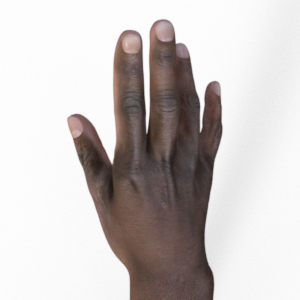
Label: paper